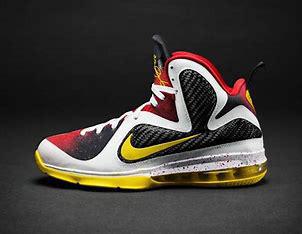
Brand: Nike
Model: Lebron 9